Tyrone Power

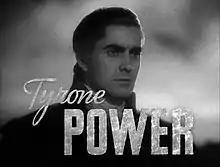
Trailer for "Marie Antoinette" (1938)

Power racked up hit after hit from 1936 until 1943, when his career was interrupted by military service. In these years he starred in romantic comedies such as "Thin Ice" and "Day-Time Wife", in dramas such as "Suez", "Blood and Sand", "", "The Rains Came" and "In Old Chicago"; in musicals "Alexander's Ragtime Band", "Second Fiddle", and "Rose of Washington Square"; in the westerns "Jesse James" (1939) and "Brigham Young"; in the war films "A Yank in the R.A.F." and "This Above All"; and the swashbucklers "The Mark of Zorro" and "The Black Swan". "Jesse James" was a very big hit at the box office, but it did receive some criticism for fictionalizing and glamorizing the famous outlaw. The movie was shot in and around Pineville, Missouri, and was Power's first location shoot and his first Technicolor movie. (Before his career was over, he had filmed a total of 16 movies in color, including the movie he was filming when he died.) He was loaned out once, to MGM for "Marie Antoinette" (1938). Darryl F. Zanuck was angry that MGM used Fox's biggest star in what was, despite billing, a supporting role, and he vowed to never again loan him out, though Power's services were requested for the roles of Ashley Wilkes in "Gone with the Wind", Joe Bonaparte in "Golden Boy", and Parris in "Kings Row"; roles in several films produced by Harry Cohn; and the role of Monroe Stahr in a planned production by Norma Shearer of "The Last Tycoon".